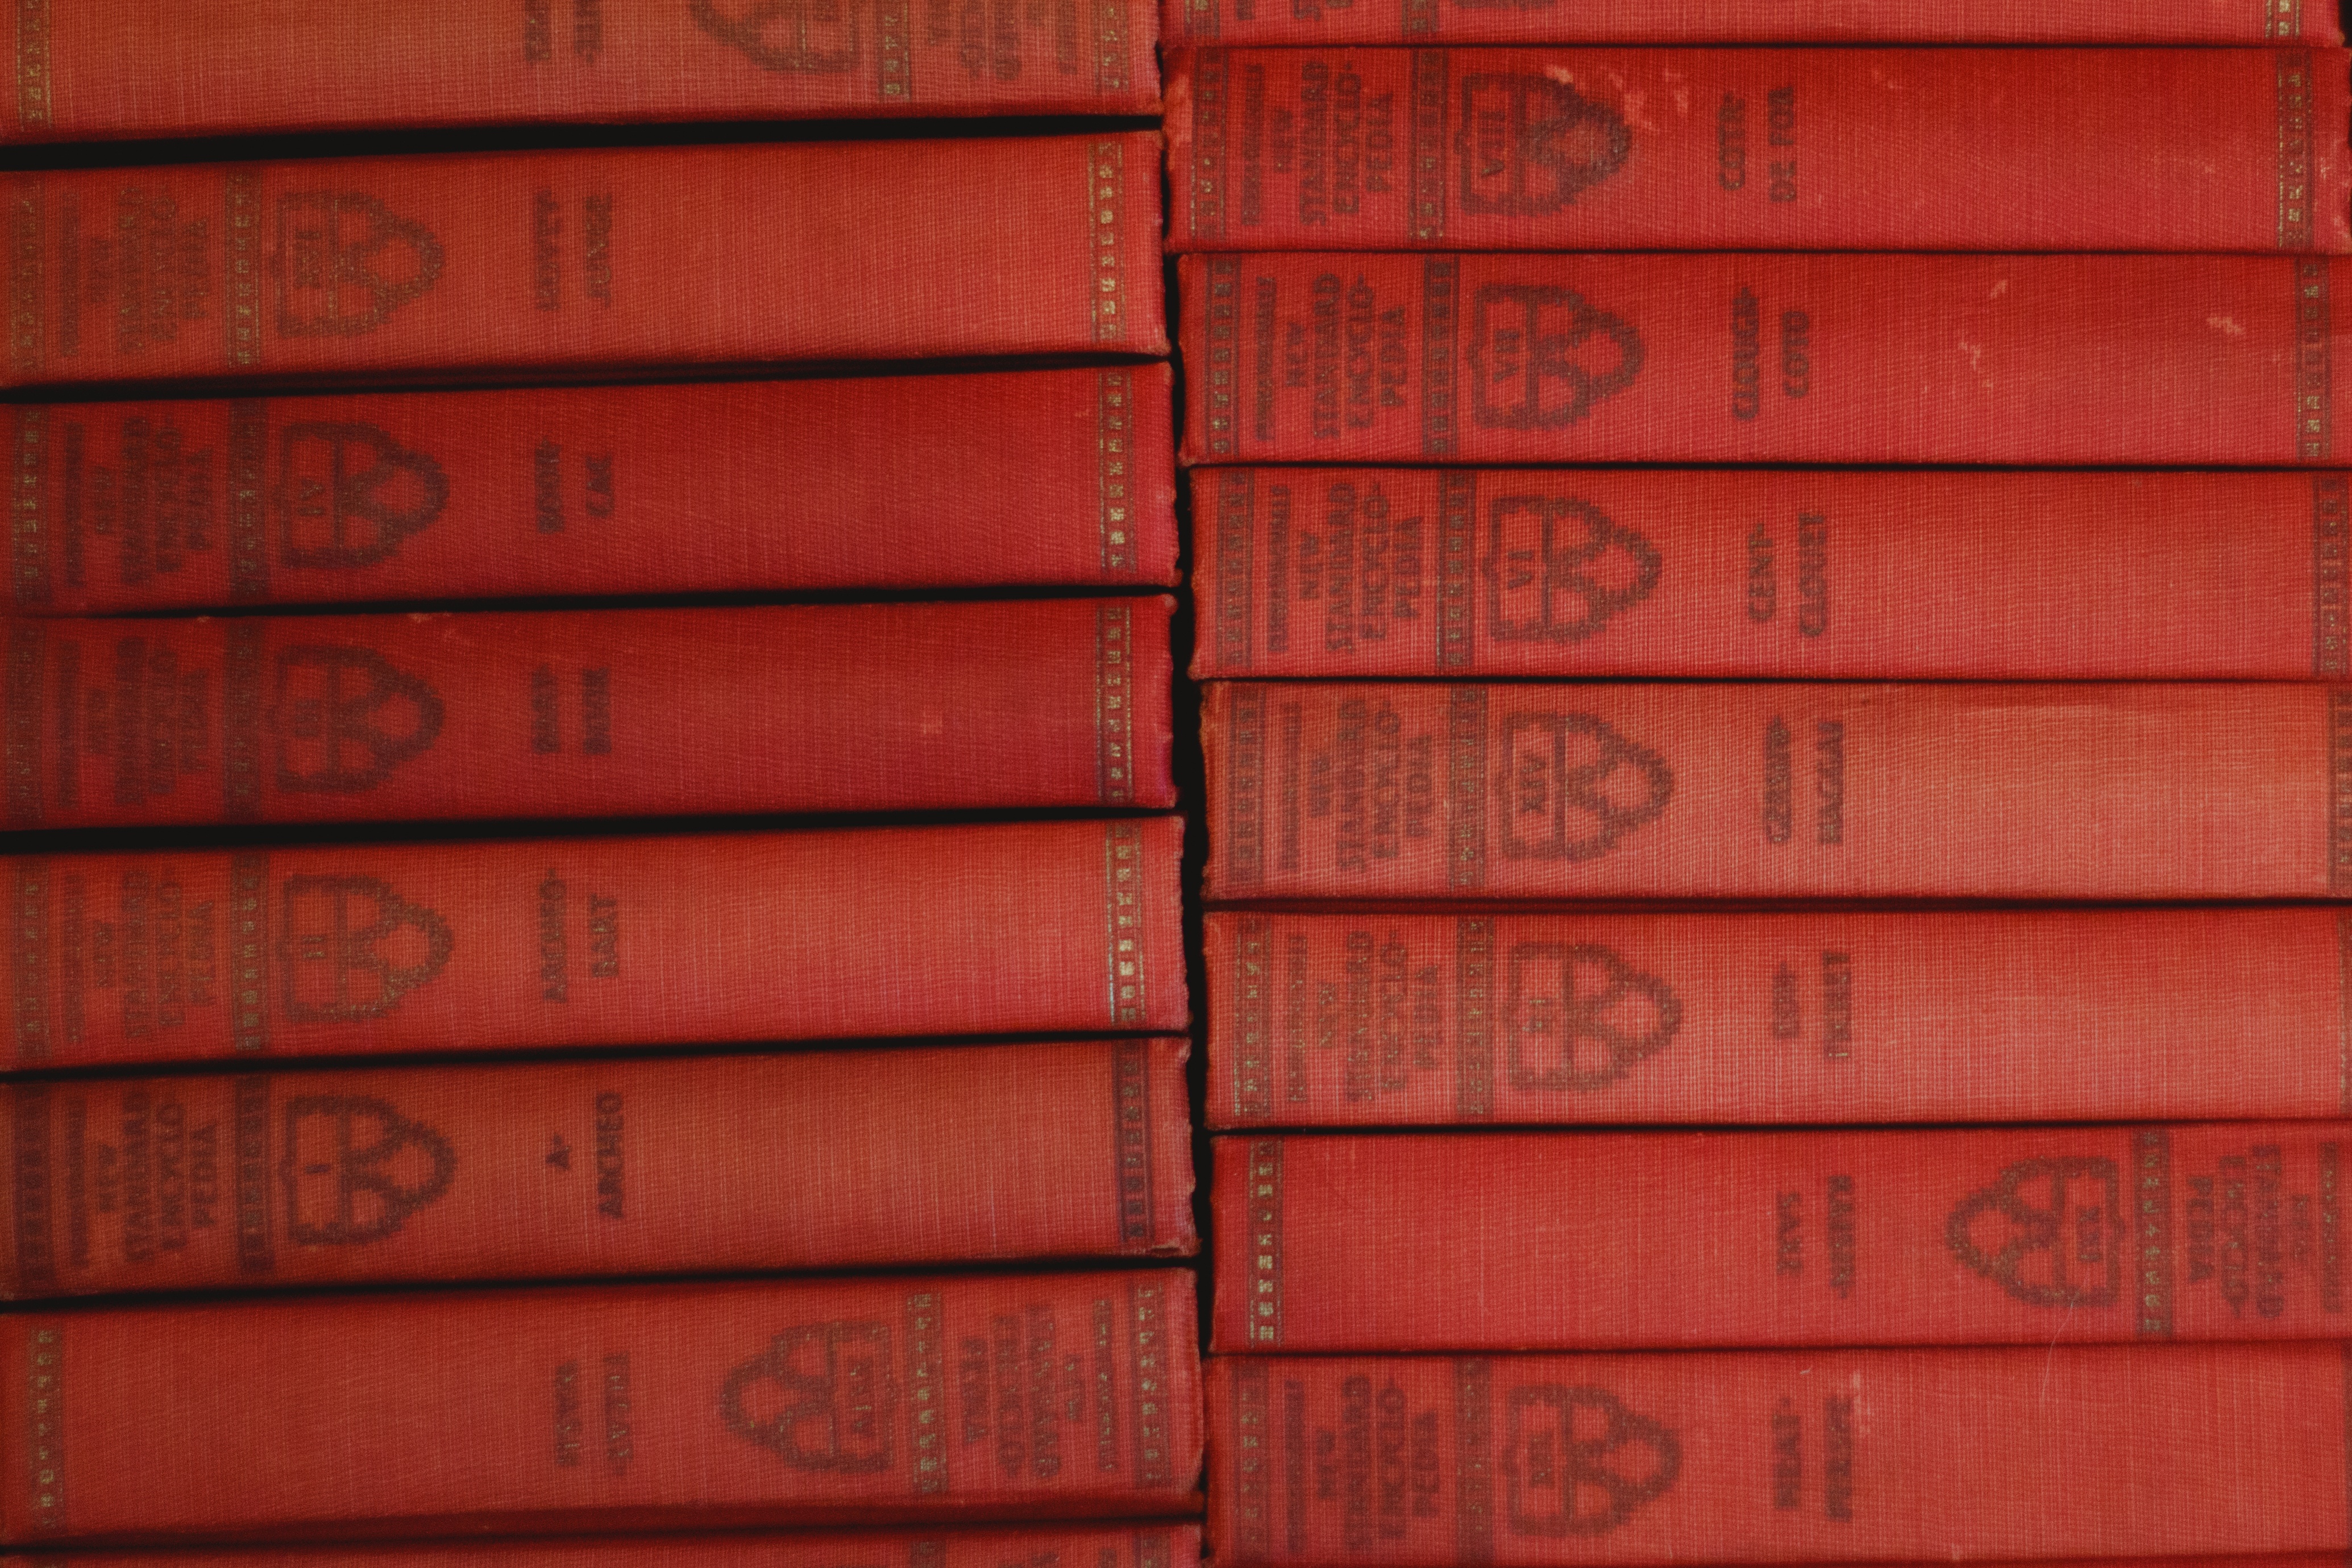
wood, texture, number, wall, line, red, color, brick, material, font, text, brickwork, window covering, wood stain